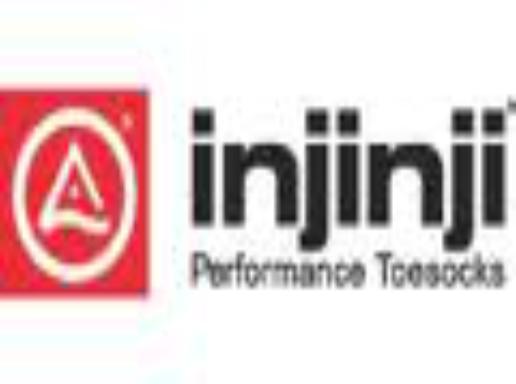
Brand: Injinji
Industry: Clothes